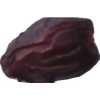
Label: dates